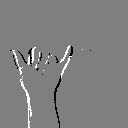
ASL letter: y